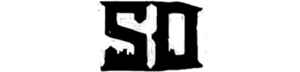
SD, de son vrai nom Sadiki Thirston, né le 7 novembre 1994 à Chicago, Illinois, est un rappeur américain. Sadiki est un ancien membre du label Glory Boyz Entertainment, fondé par Chief Keef. Il compte une série de trois mixtapes intitulée Life of a Savage, la première étant téléchargée plus de 48 000 fois sur DatPiff.